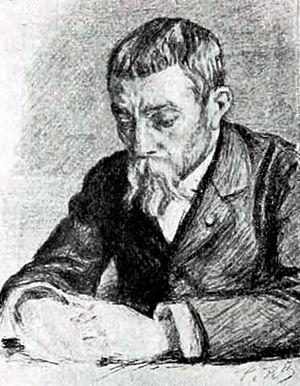
L’avenue Charles-Girault est une voie du 8ᵉ arrondissement de Paris, en France.